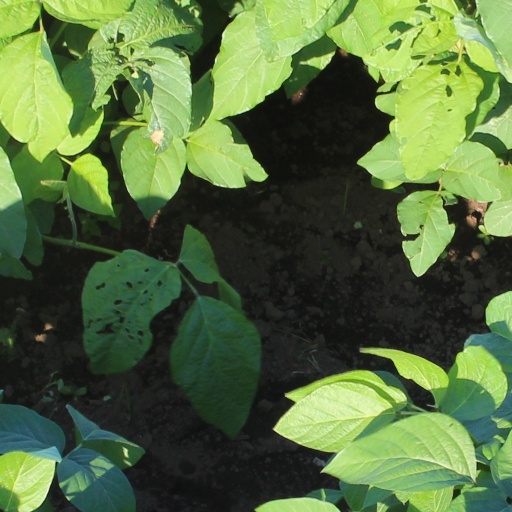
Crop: soybean